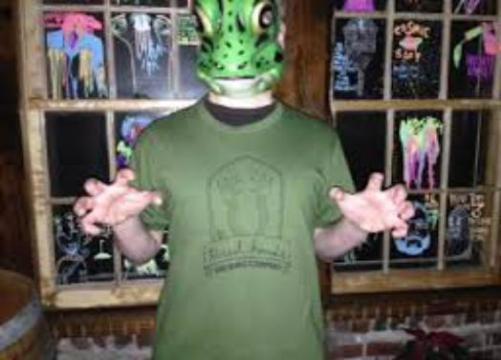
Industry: Food